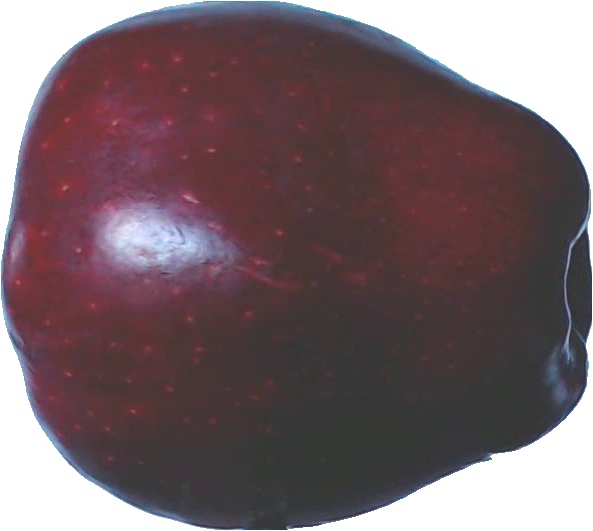
Label: apple_red_delicios_1